35 mm grenade

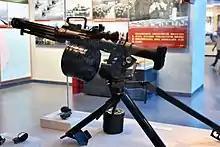
A Type 87 grenade launcher in the Military Museum of the Chinese People's Revolution

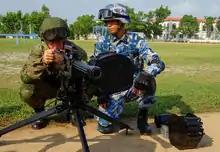
A QLZ-04 with 30-round 35×32 mm ammo container

The 35 mm Type 87 is a series of high velocity grenades designed for Type 87 grenade launchers and other automatic grenade launchers. The grenades are stabilized with spin rifling. The Type 87 has a typical grenade design with the propellant stored in the base, the warhead in the middle and the fuse in the nose section. The grenade is semi-rimmed with a relatively short case.